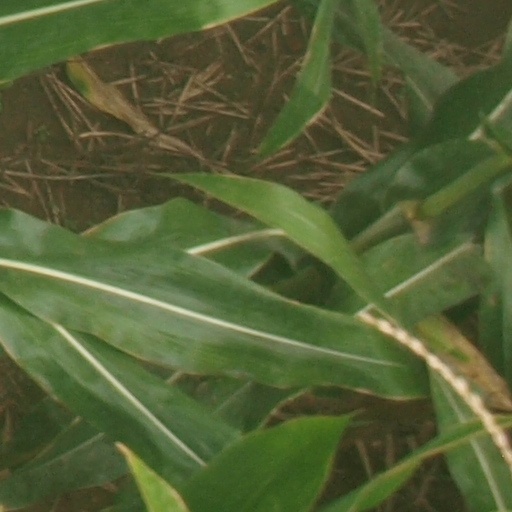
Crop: maize; corn